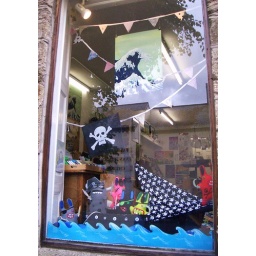
our entry in the window dressing competition...complete with pirate bunnies by plastic cat designs!!